Newport, Tennessee

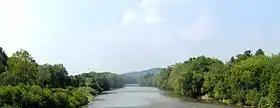
The French Broad River in the vicinity of Fine's Ferry at Newport's northern border

The French Broad River passes north of the current city limits. As the French Broad empties into the Tennessee River, towns along its banks are connected via waterway to New Orleans and the Gulf of Mexico. In the early 19th century, William Faubion, who lived just northeast of New Port, managed to reach New Orleans with a flatboat shipment and return safely. In early 19th-century East Tennessee, which was riddled with poor roads and hilly terrain, river travel was a relatively convenient mode of transportation. "New Port", situated on the French Broad near Forks-of-the-River, quickly developed into a flatboat trading hub.